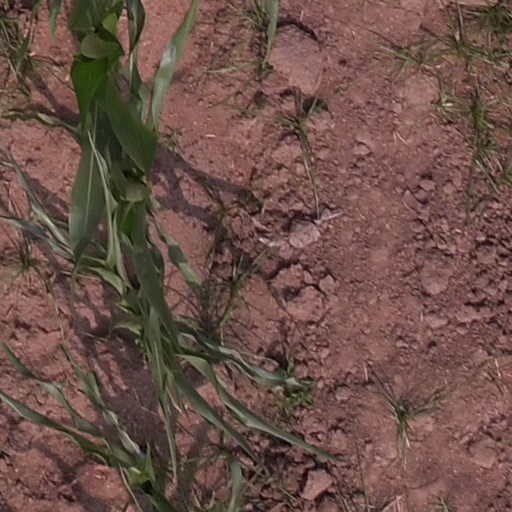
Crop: maize; corn